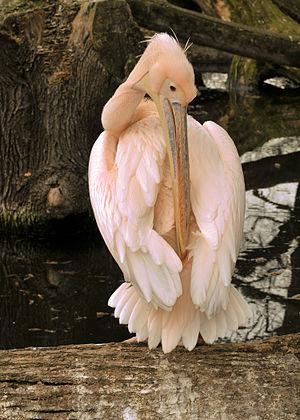
Un Pélican blanc (Pelecanus onocrotalus). Photo prise dans le Zoo de Dresde en Allemagne.